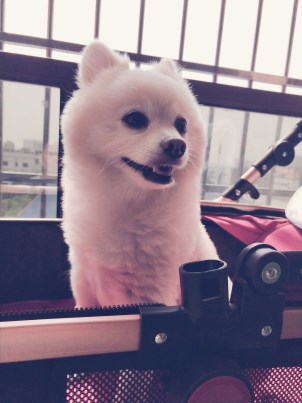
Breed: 1936-n000005-Pomeranian